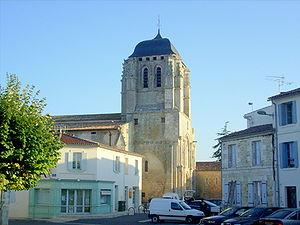
Le centre-bourg de Corme-Royal
Corme-Royal est une commune du Sud-Ouest de la France, située dans le département de la Charente-Maritime.